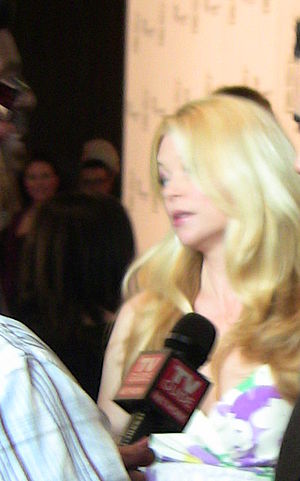
Charlotte Ross
Ross i 2009
Charlotte Ross er en amerikansk skuespiller, der måske er mest kendt for en rolle i NYPD Blue 2001-2004. Hun har desuden en mindre birolle i Glee.